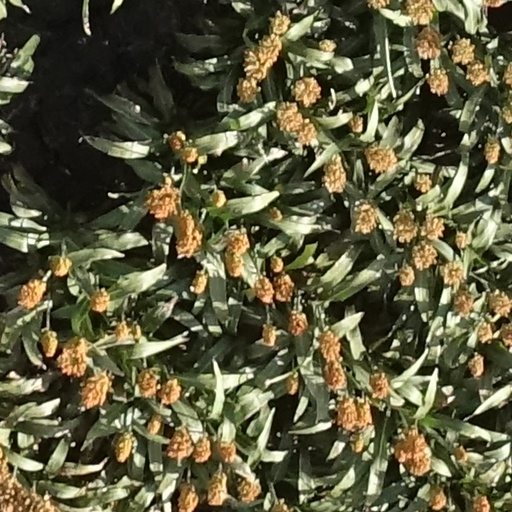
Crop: sorghum